Weitek

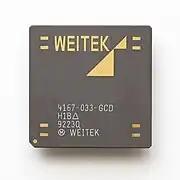
Weitek 4167 for i486-based computers

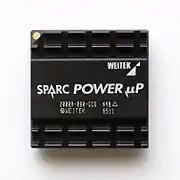
Weitek SPARC Power μP

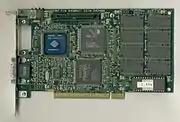
Weitek Power9100

Weitek Corporation was an American chip-design company that originally focused on floating-point units for a number of commercial CPU designs. During the early to mid-1980s, Weitek designs could be found powering a number of high-end designs and parallel-processing supercomputers.